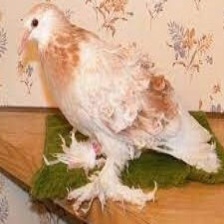
Species: FRILL BACK PIGEON
Scientific name: COLUMBA LIVIA DOMESTICA